STS-134

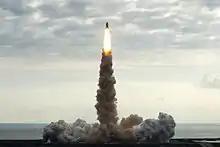
Space Shuttle "Endeavour" launches from Kennedy Space Center on STS-134.

"Endeavour" lifted off from Kennedy Space Center's Launch Complex 39 at 08:56 EDT on May 16, 2011. The launch of "Endeavour" came after an on-time tanking process which filled the shuttle's external tank with more than of liquid oxygen and liquid hydrogen; the tanking started at 23:36 EDT on May 15, 2011. Once the shuttle and crew were on-orbit, they set about preparing the shuttle for the mission ahead. The first tasks they completed were opening the payload bay doors, activating the K-band antenna, and activating the Shuttle Remote Manipulator System (SRMS), also known as the Canadarm. Prior to this, commander Mark Kelly and pilot Greg Johnson completed an engine firing, known as the OMS-2 burn, to circularize the orbit of the shuttle. They also completed another engine firing, the NC-1 burn, to help the shuttle catch up to the International Space Station (ISS). After completing these initial tasks, the crew activated the Alpha Magnetic Spectrometer, allowing it to be monitored by teams on the ground. Later in the crew's work day, they downlinked video recordings that had been shot of the external tank by mission specialist Mike Fincke.